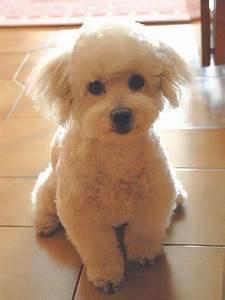
dog